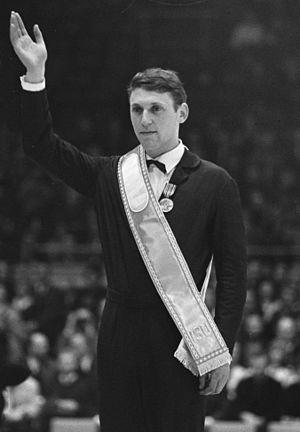
Alain Calmat, né le 31 août 1940 à Paris, est un ancien patineur artistique, médecin et homme politique français. Ancien ministre de la Jeunesse et des Sports, il est actuellement membre de l'Académie des sports et président du comité français Pierre-de-Coubertin.